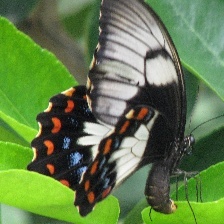
Species: ORCHARD SWALLOW